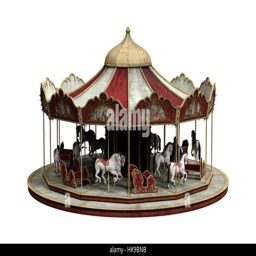
3d rendering of a vintage carousel isolated on white background